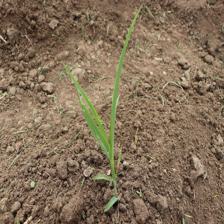
Label: Sorghum